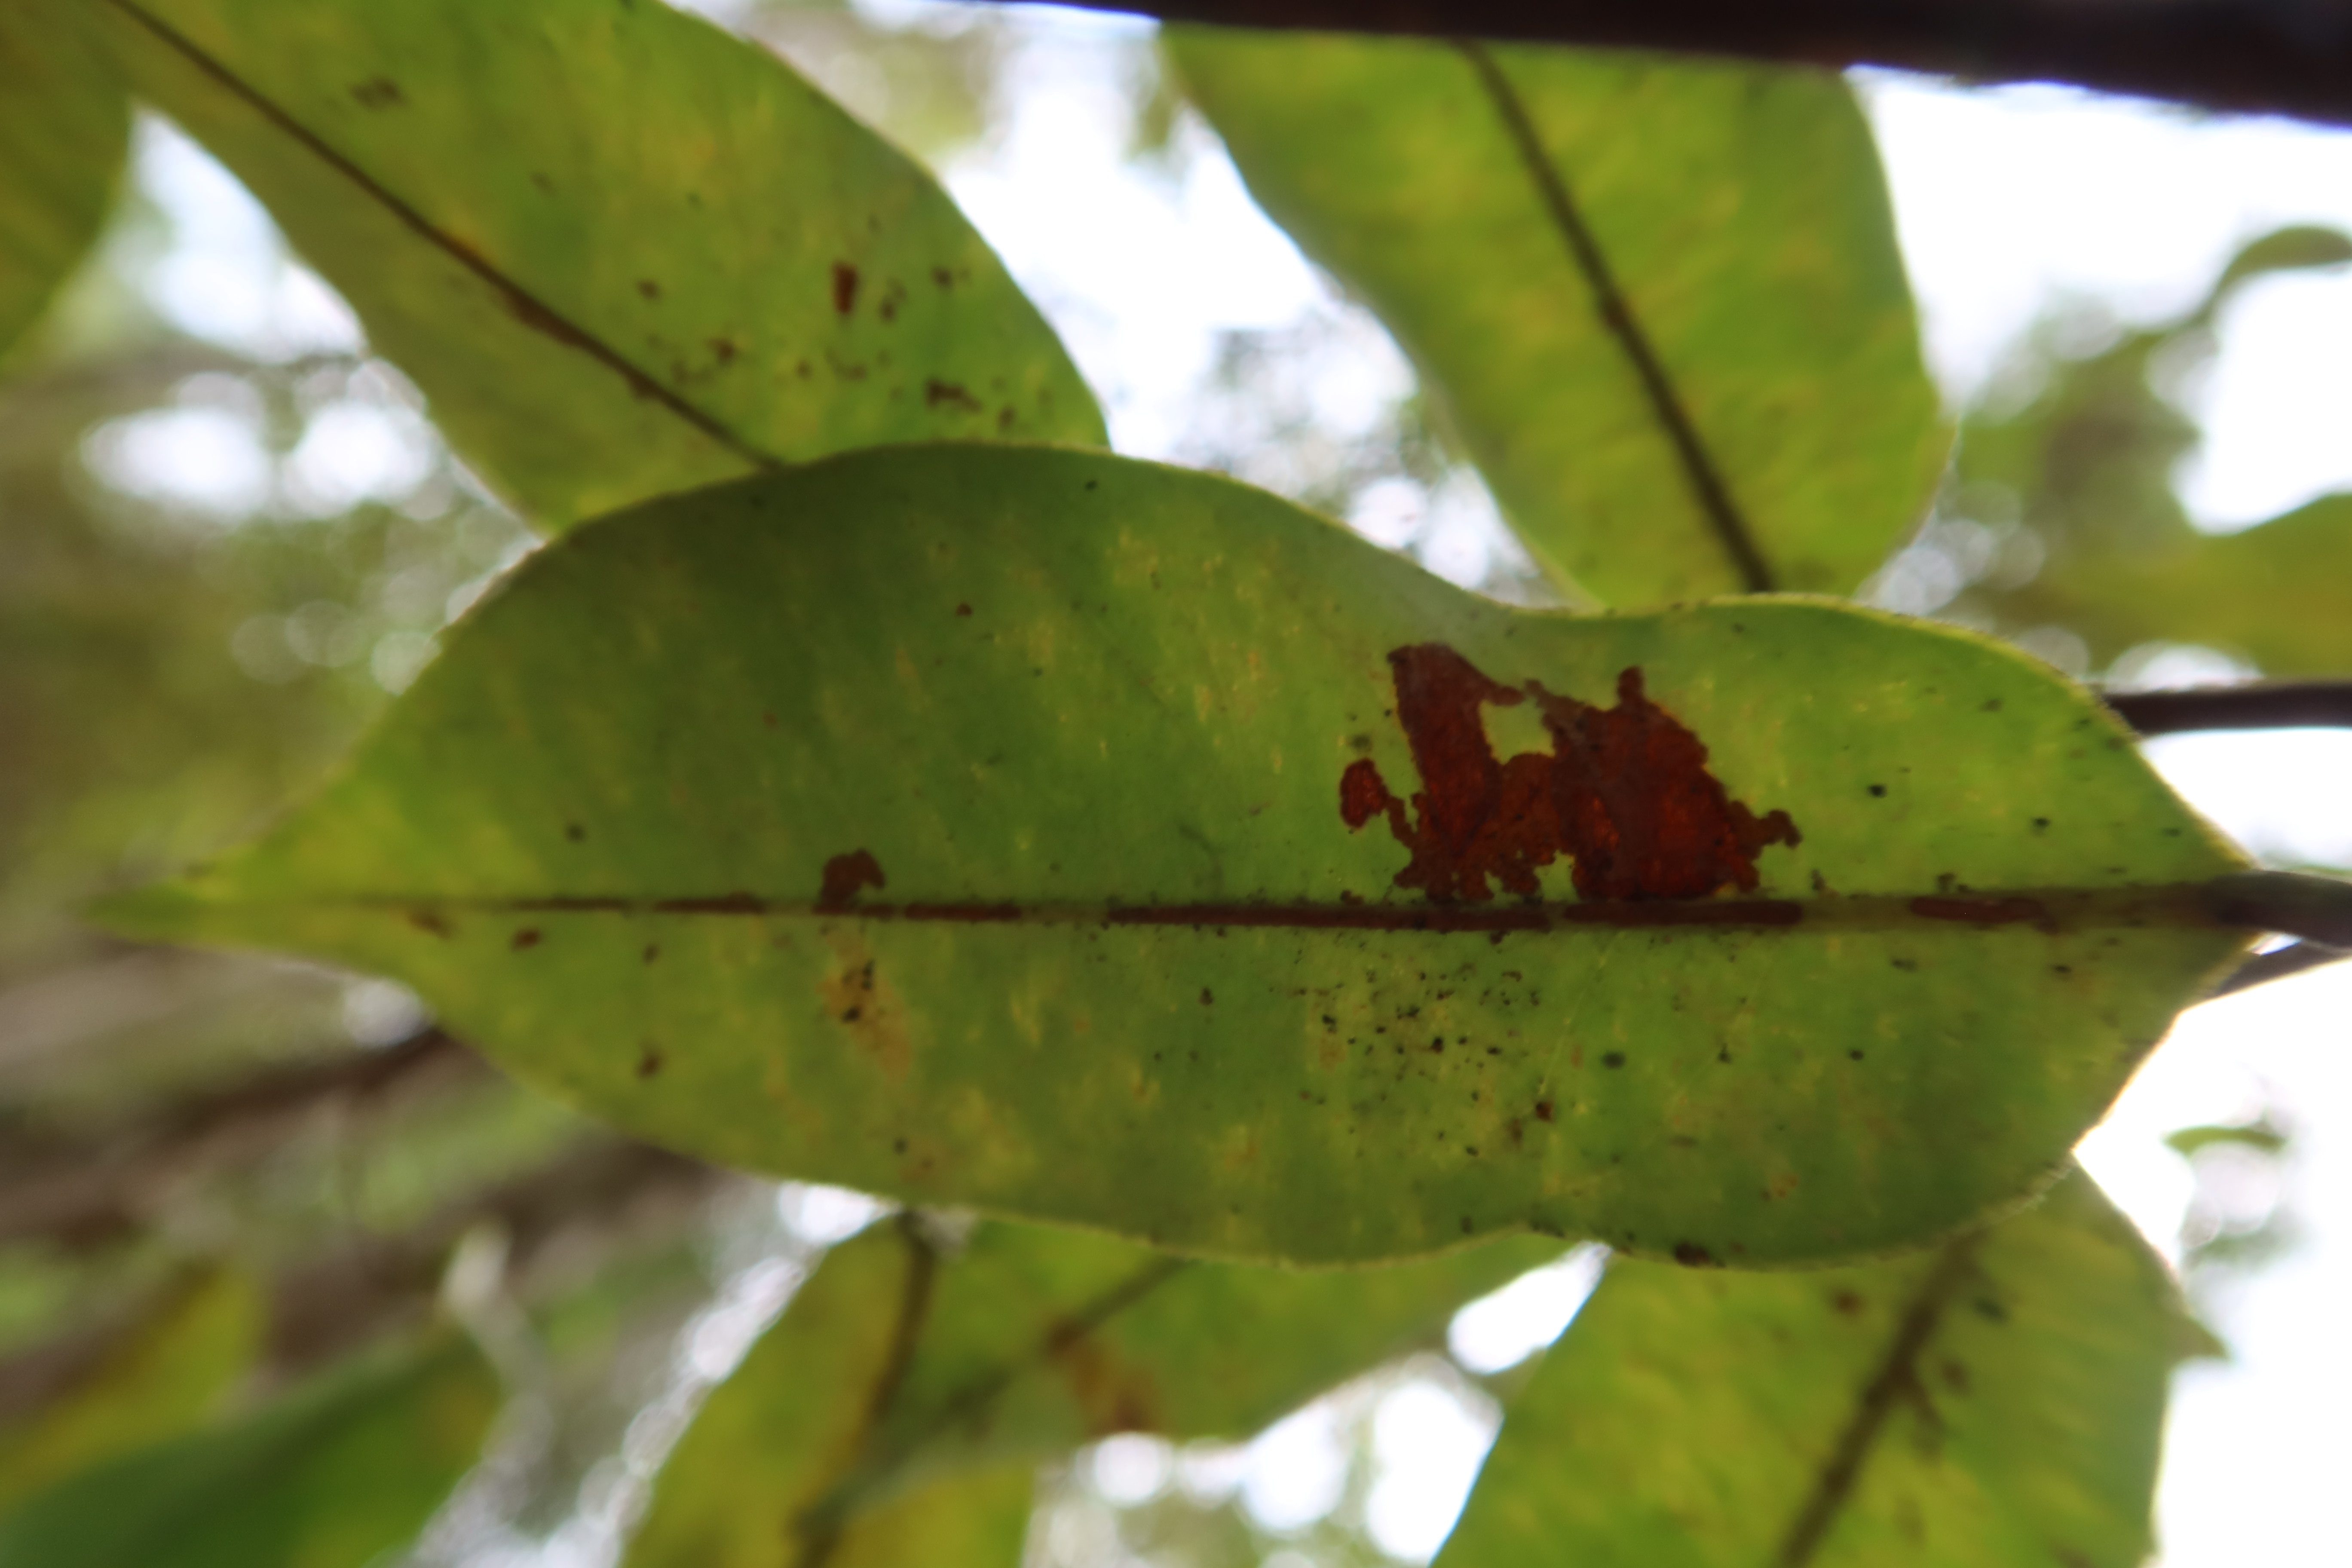
Label: Anthracnose